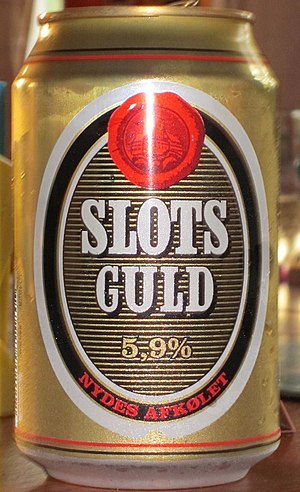
Slots Pilsner
Slots Guld fra Tyskland
Slots Pilsner blev brygget første gang i 1924 på Bryggeriet Slotsmøllen i Kolding. Bryggeriet blev overtaget af Albani i 1986 og nedlagt i 1999.